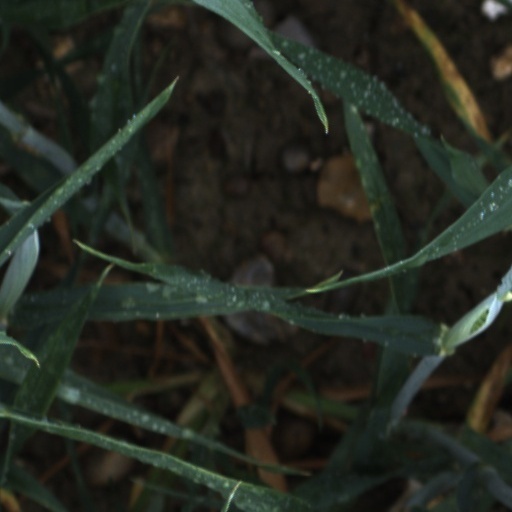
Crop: wheat